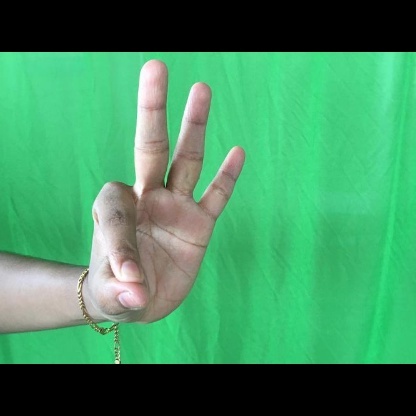
Mudra: Hamsasyam